Nyköpings OK

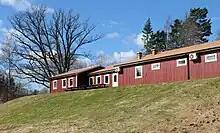
Nyköpings OK

Nyköpings OK is a Swedish orienteering club in Nyköping. It was founded in 1958 when the orienteering section of Nyköpings SK became an independent association.